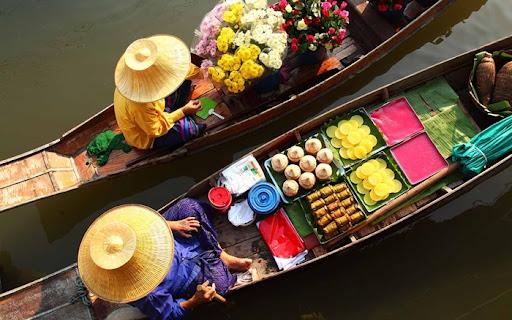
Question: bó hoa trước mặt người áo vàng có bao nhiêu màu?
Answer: bó hoa có ba màu